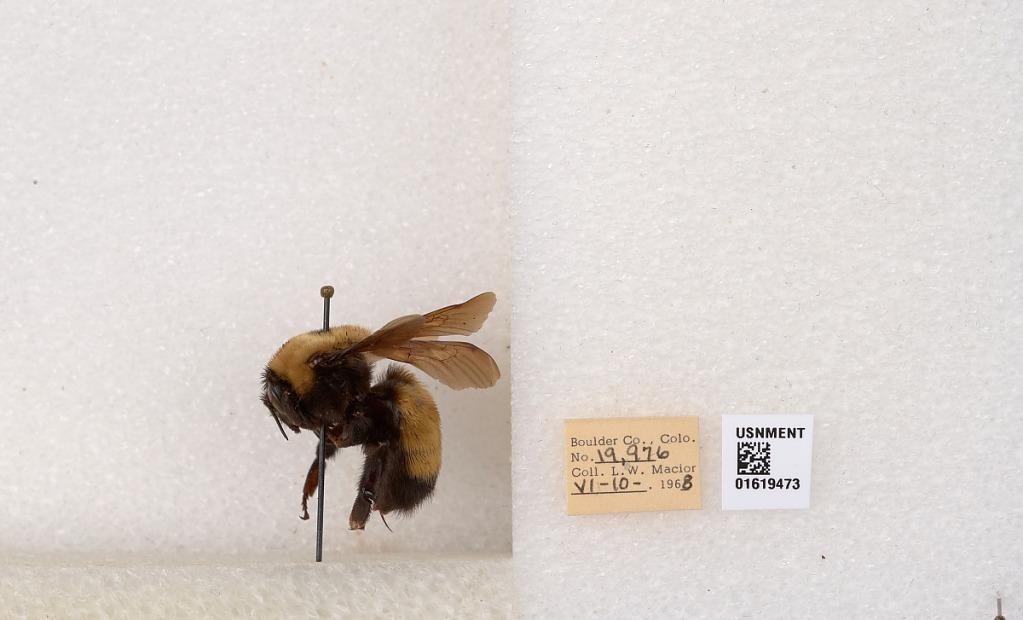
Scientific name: Bombus (Bombus) nevadensis Cresson